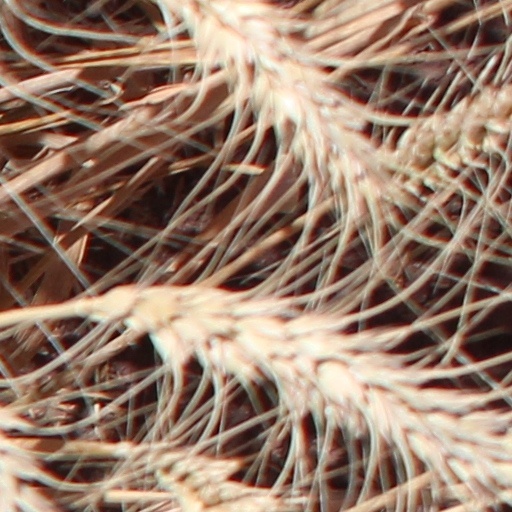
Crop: wheat